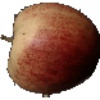
Label: red_apple